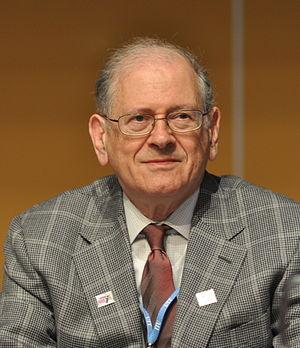
Robert Elliot Kahn, dit Bob Kahn est un ingénieur américain au DARPA et co-inventeur avec Vinton Cerf du protocole TCP/IP. Consultant chez Bolt, Beranek et Newman, il a élaboré le premier protocole de communication par paquets pour répondre à la nécessité de connecter rapidement des ordinateurs différents en cas de guerre. Il expérimente sa technologie sur quatre sites et crée ainsi l'embryon du réseau Arpanet, un projet militaire financé par la Defense Advanced Research Projects Agency.